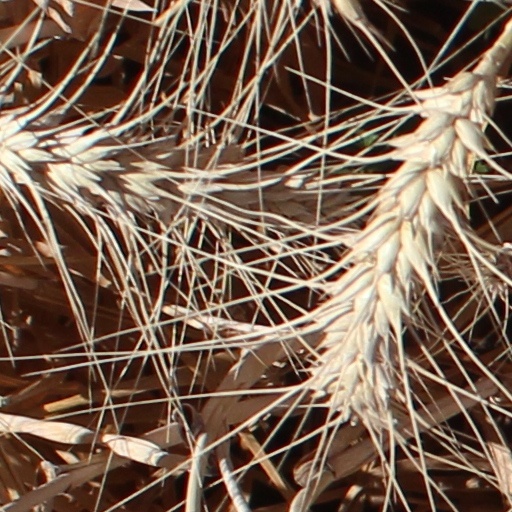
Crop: wheat